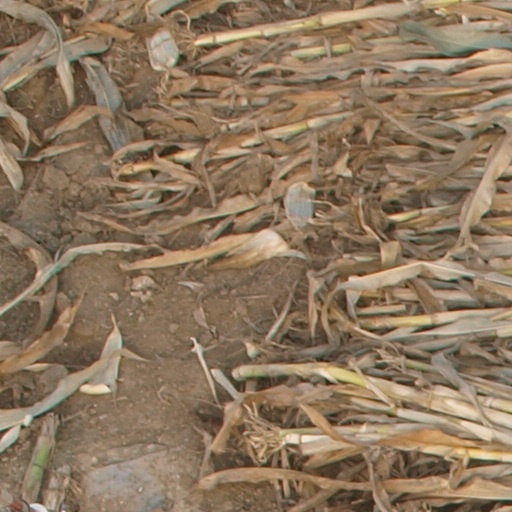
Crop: maize; corn